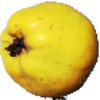
Label: Quince 1